Zen of Python

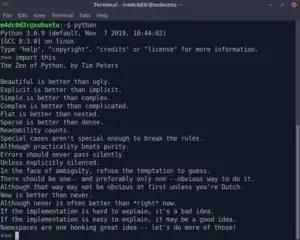
The Zen of Python output in a terminal

The Zen of Python is a collection of 19 "guiding principles" for writing computer programs that influence the design of the Python programming language. Python code that aligns with these principles is often referred to as "Pythonic".